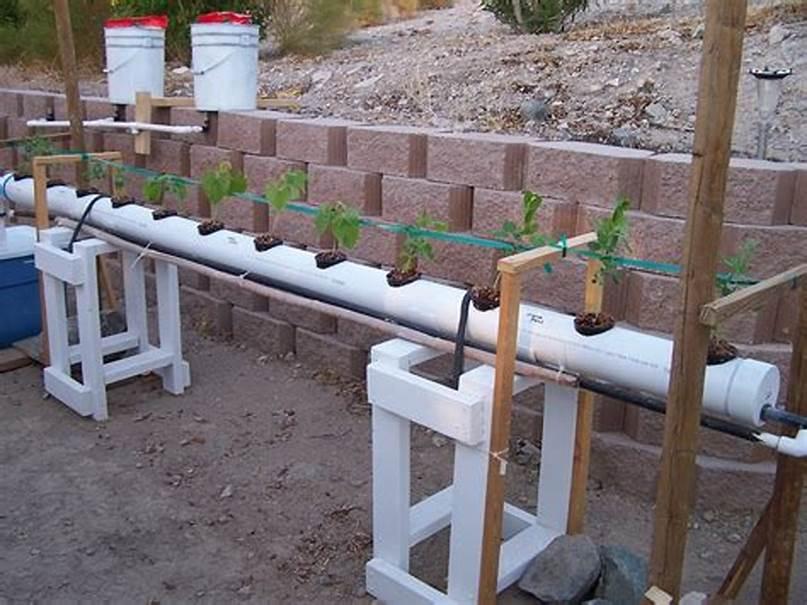
Kilimo cha haidroponiki ambapo maua yanakulia kwenye bomba kubwa la plastiki linaloimarishwa na muundo wa mbao. Mimea ya mboga au maua imewekwa kwenye mashimo ya mabomba hizo na kuna bomba linalotiririka maji yenye virutubisho.